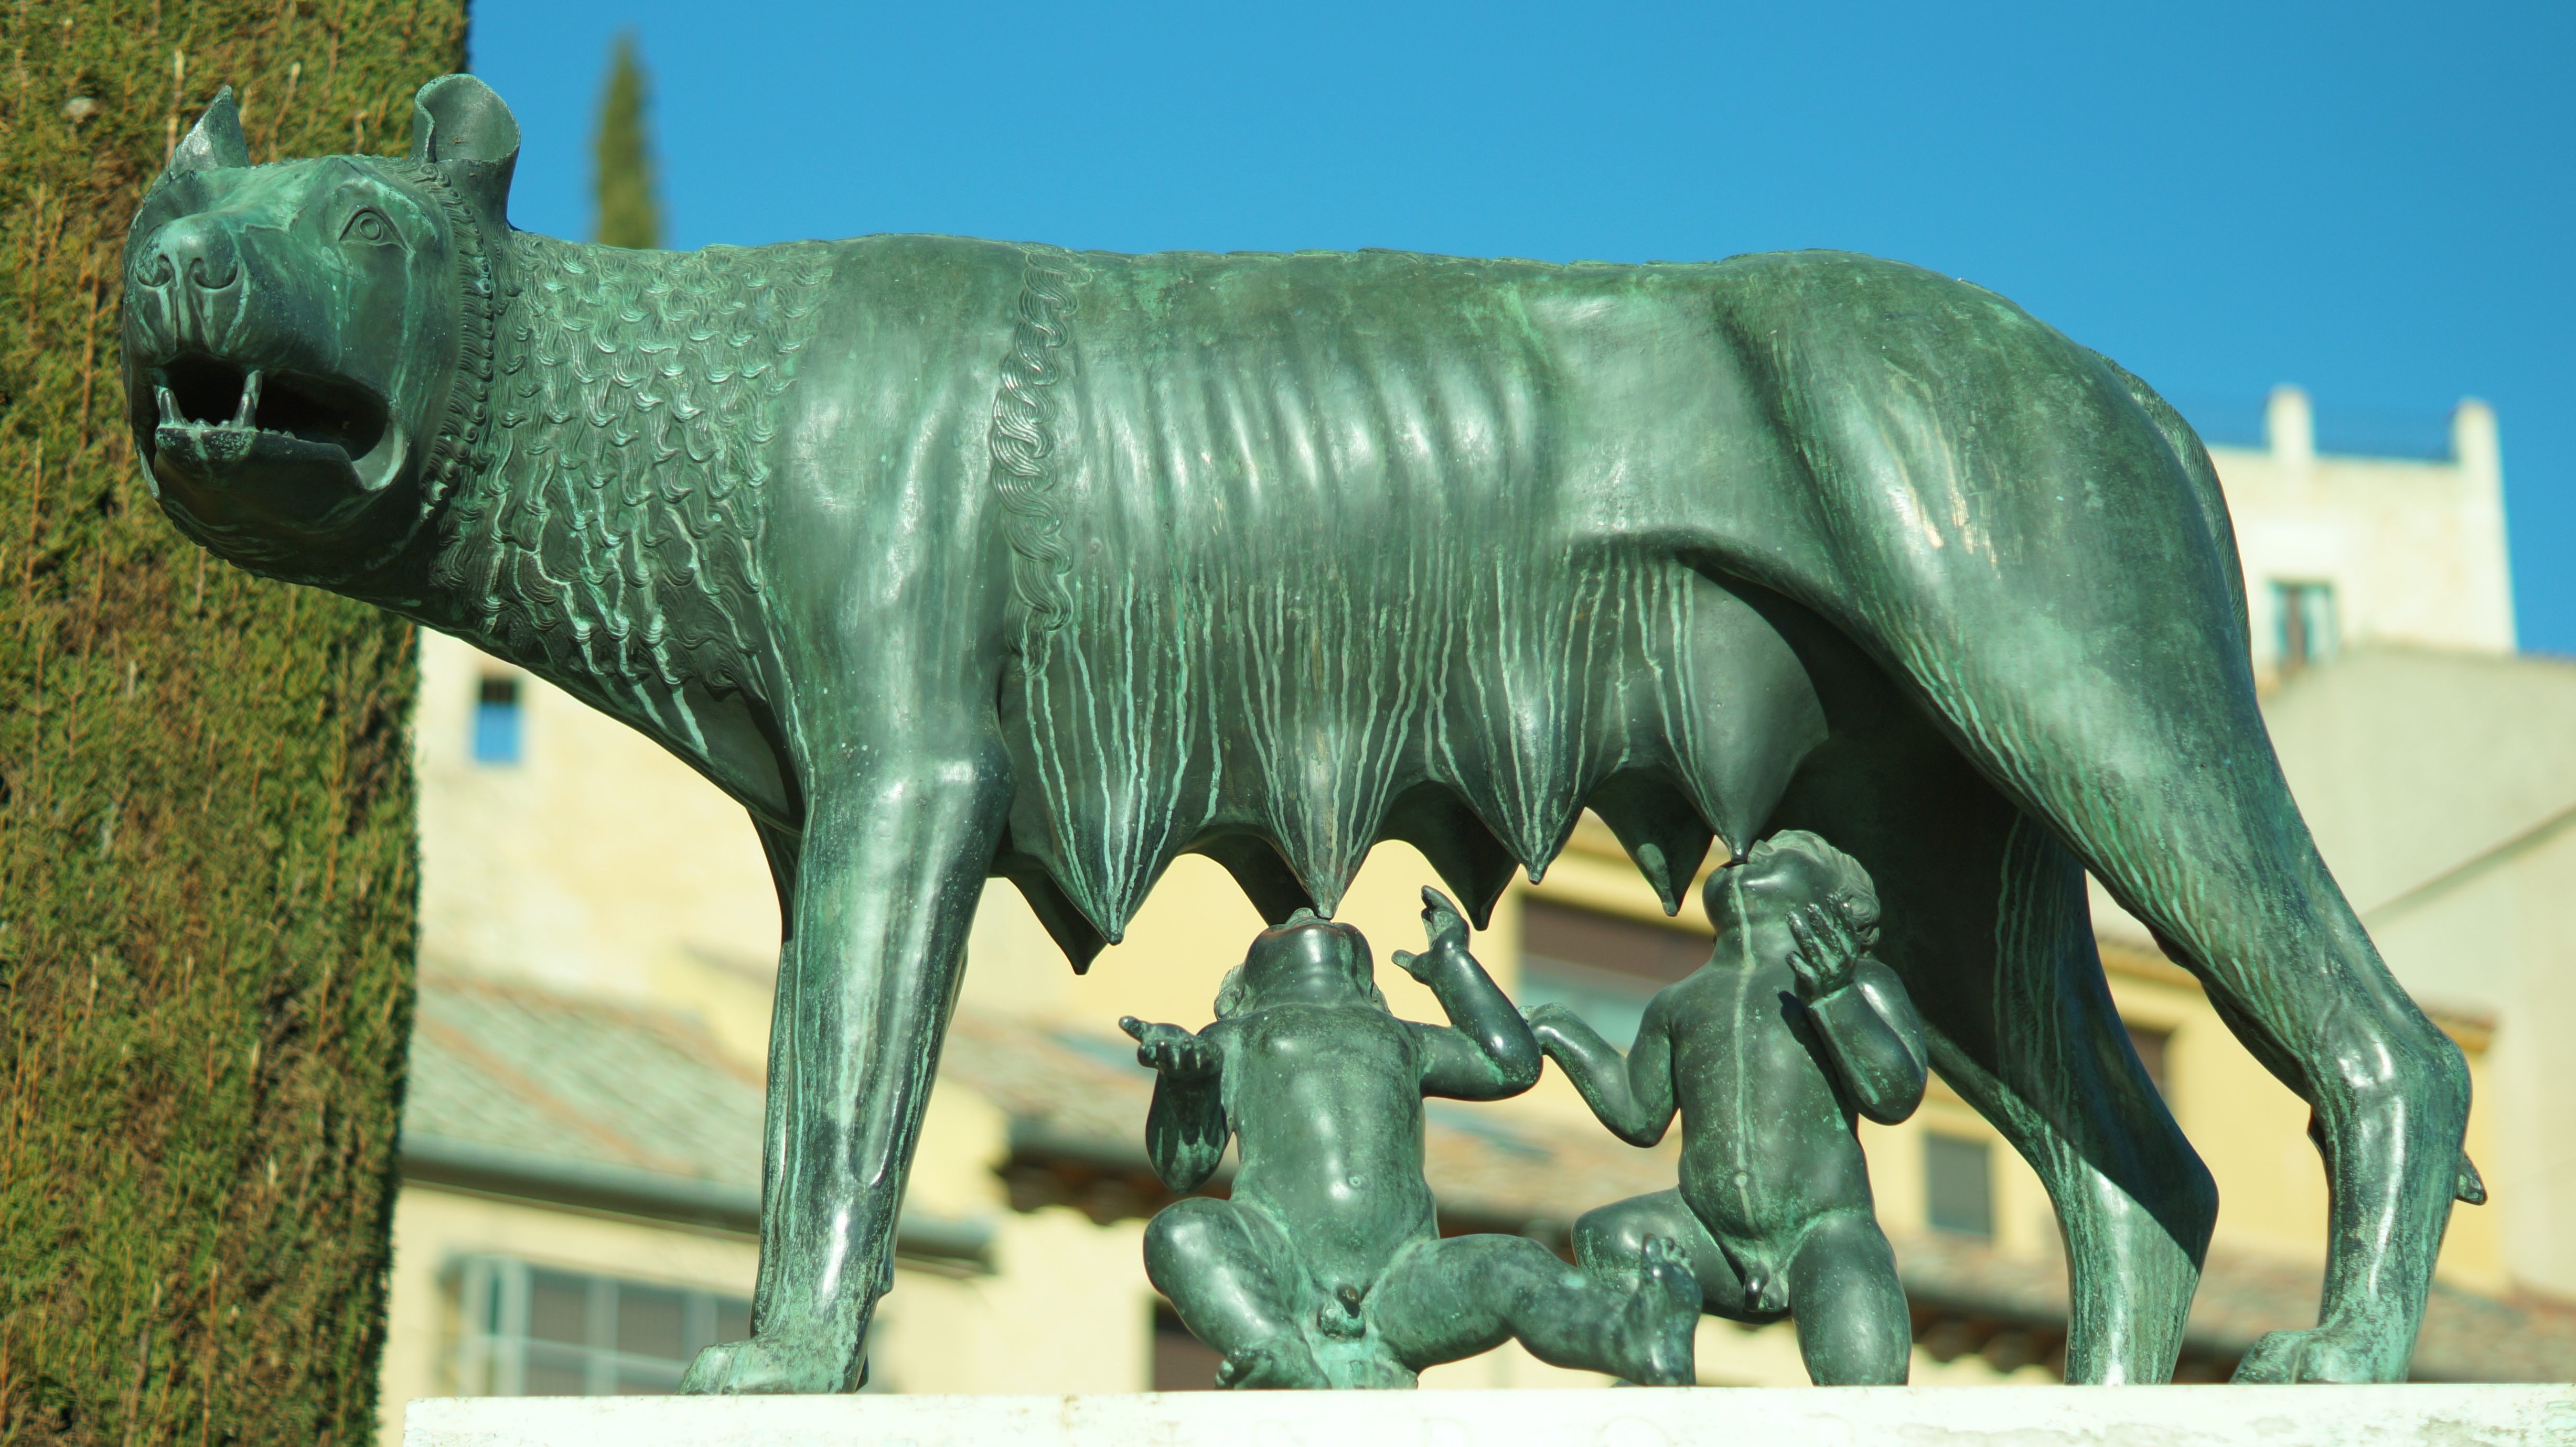
monument, statue, horn, mammal, child, fauna, sculpture, art, children, mother, bronze, segovia, rowing, romulus, aqueduct, breastfeeding, cattle like mammal, she wolf